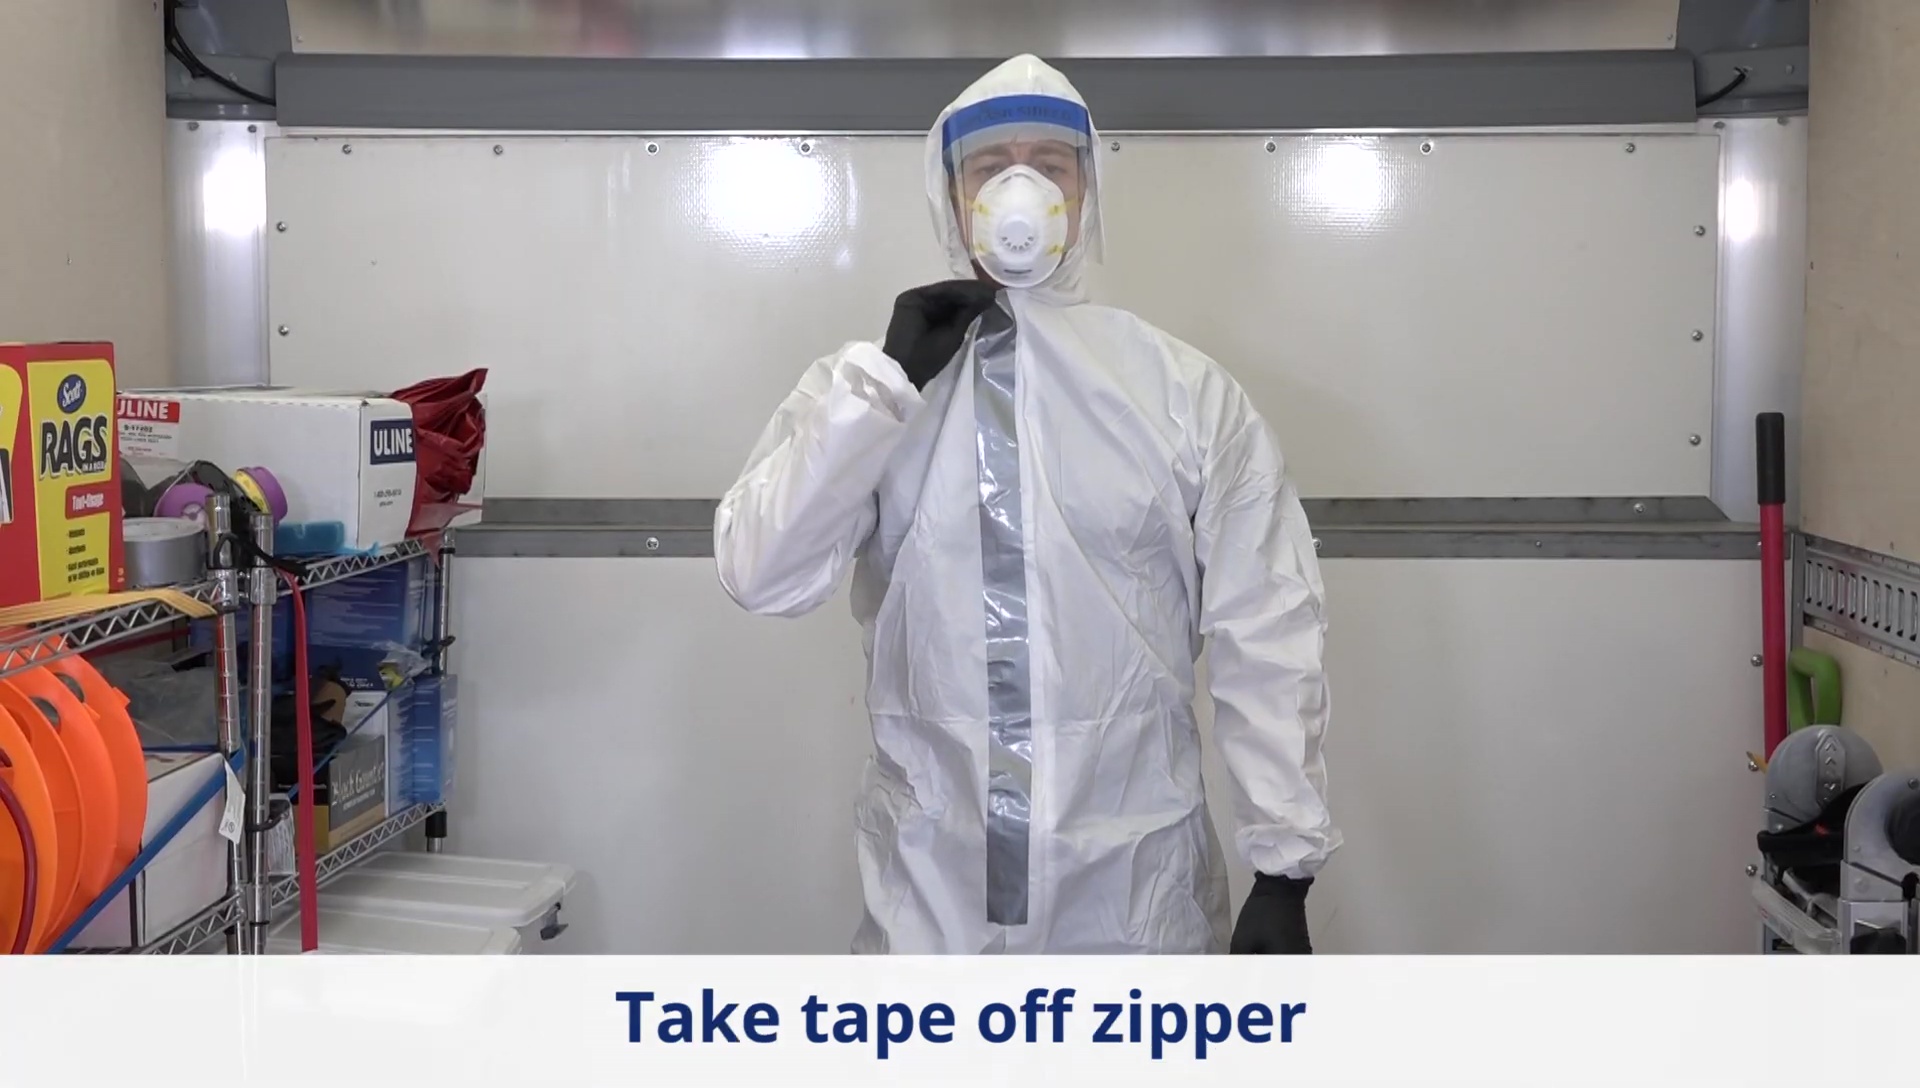
Objects detected:
Gloves
Gloves
Mask
Face_Shield
Coverall